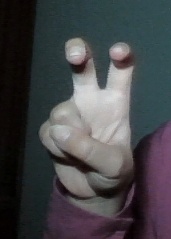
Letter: toot